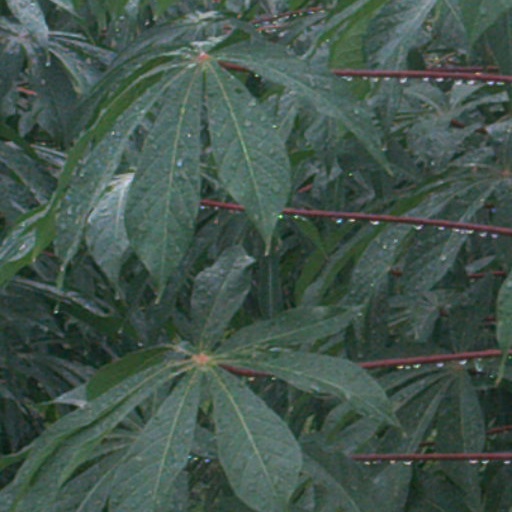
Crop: cassava